John Mehler

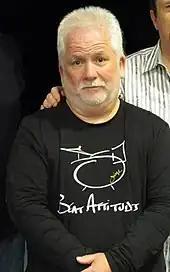
Mehler in 2010

John Mehler (born August 27, 1948, in Long Beach, California) is a drummer for Love Song, Spirit of Creation, Noah and other bands.